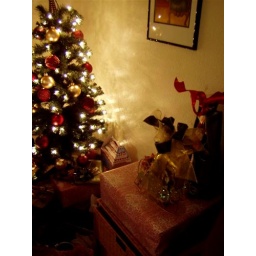
i live in a shoe box but was still able to squeeze in a christmas tree this year